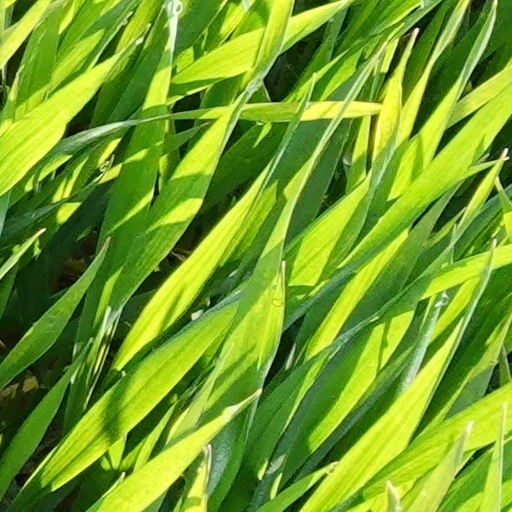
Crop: wheat